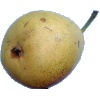
Label: Pear 2